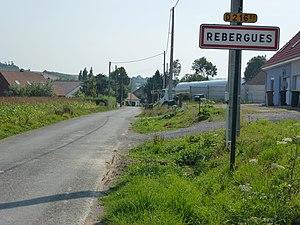
Rebergues est une commune française située dans le département du Pas-de-Calais en région Hauts-de-France.